George Leeman

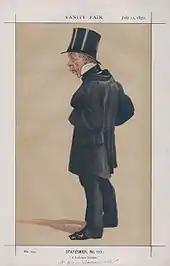
A caricature of Leeman in "Vanity Fair" in 1872

He became a Liberal councillor for Castlegate Ward in 1836 and for Guildhall Ward in 1839, and was an Alderman for 28 years from 1850. He was elected Lord Mayor of York three times in 1853, 1860, 1870, and was the member of parliament for York 1865–8 and 1871–80, having first stood for Parliament in 1852. When Anthony Trollope campaigned in Beverley as a Liberal candidate, Leeman warned him against it; Trollope came last due to corruption and vote-buying.